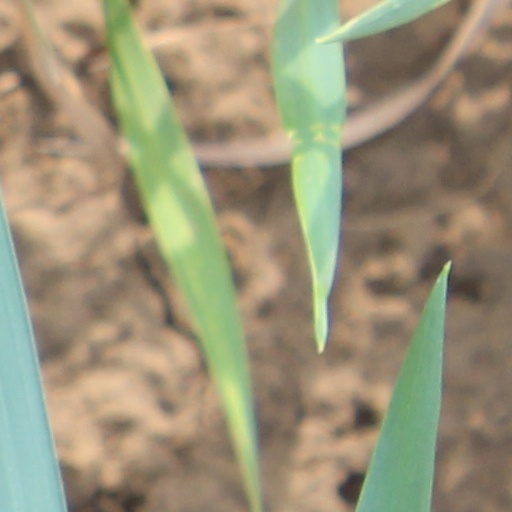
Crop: wheat